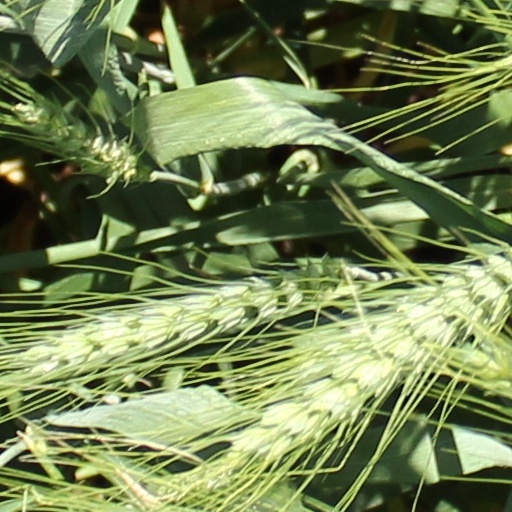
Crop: wheat